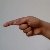
The image shows a hand gesture representing the letter 'G' in Indian Sign Language.